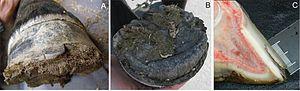
Le pied constitue l'extrémité des membres du cheval. Les autres membres du genre Equus, âne et zèbre, possèdent la même morphologie de pied qui les distingue de leurs ancêtres équidés. Il est un élément essentiel de la locomotion, qui justifie pleinement l'expression « Pas de pied, pas de cheval ». En effet le pied est une structure complexe, très sollicitée, qui supporte tout le poids du corps, amortit les chocs et propulse.